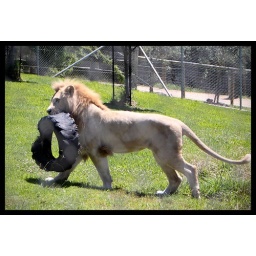
The young male white Lion carting off his old tyre to play with in the shade.